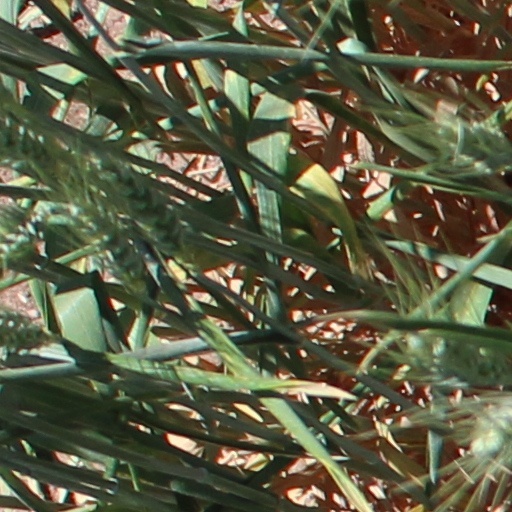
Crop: wheat